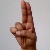
The image shows a hand gesture representing the letter 'U' in Indian Sign Language.